Supraventricular tachycardia

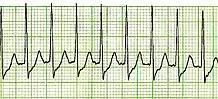
Lead II electrocardiogram strip showing PSVT with a heart rate of about 180

Supraventricular tachycardia (SVT) is an umbrella term for fast heart rhythms arising from the upper part of the heart. This is in contrast to the other group of fast heart rhythms – ventricular tachycardia, which start within the lower chambers of the heart. There are four main types of SVT: atrial fibrillation, atrial flutter, paroxysmal supraventricular tachycardia (PSVT), and Wolff–Parkinson–White syndrome. The symptoms of SVT include palpitations, feeling of faintness, sweating, shortness of breath, and/or chest pain.